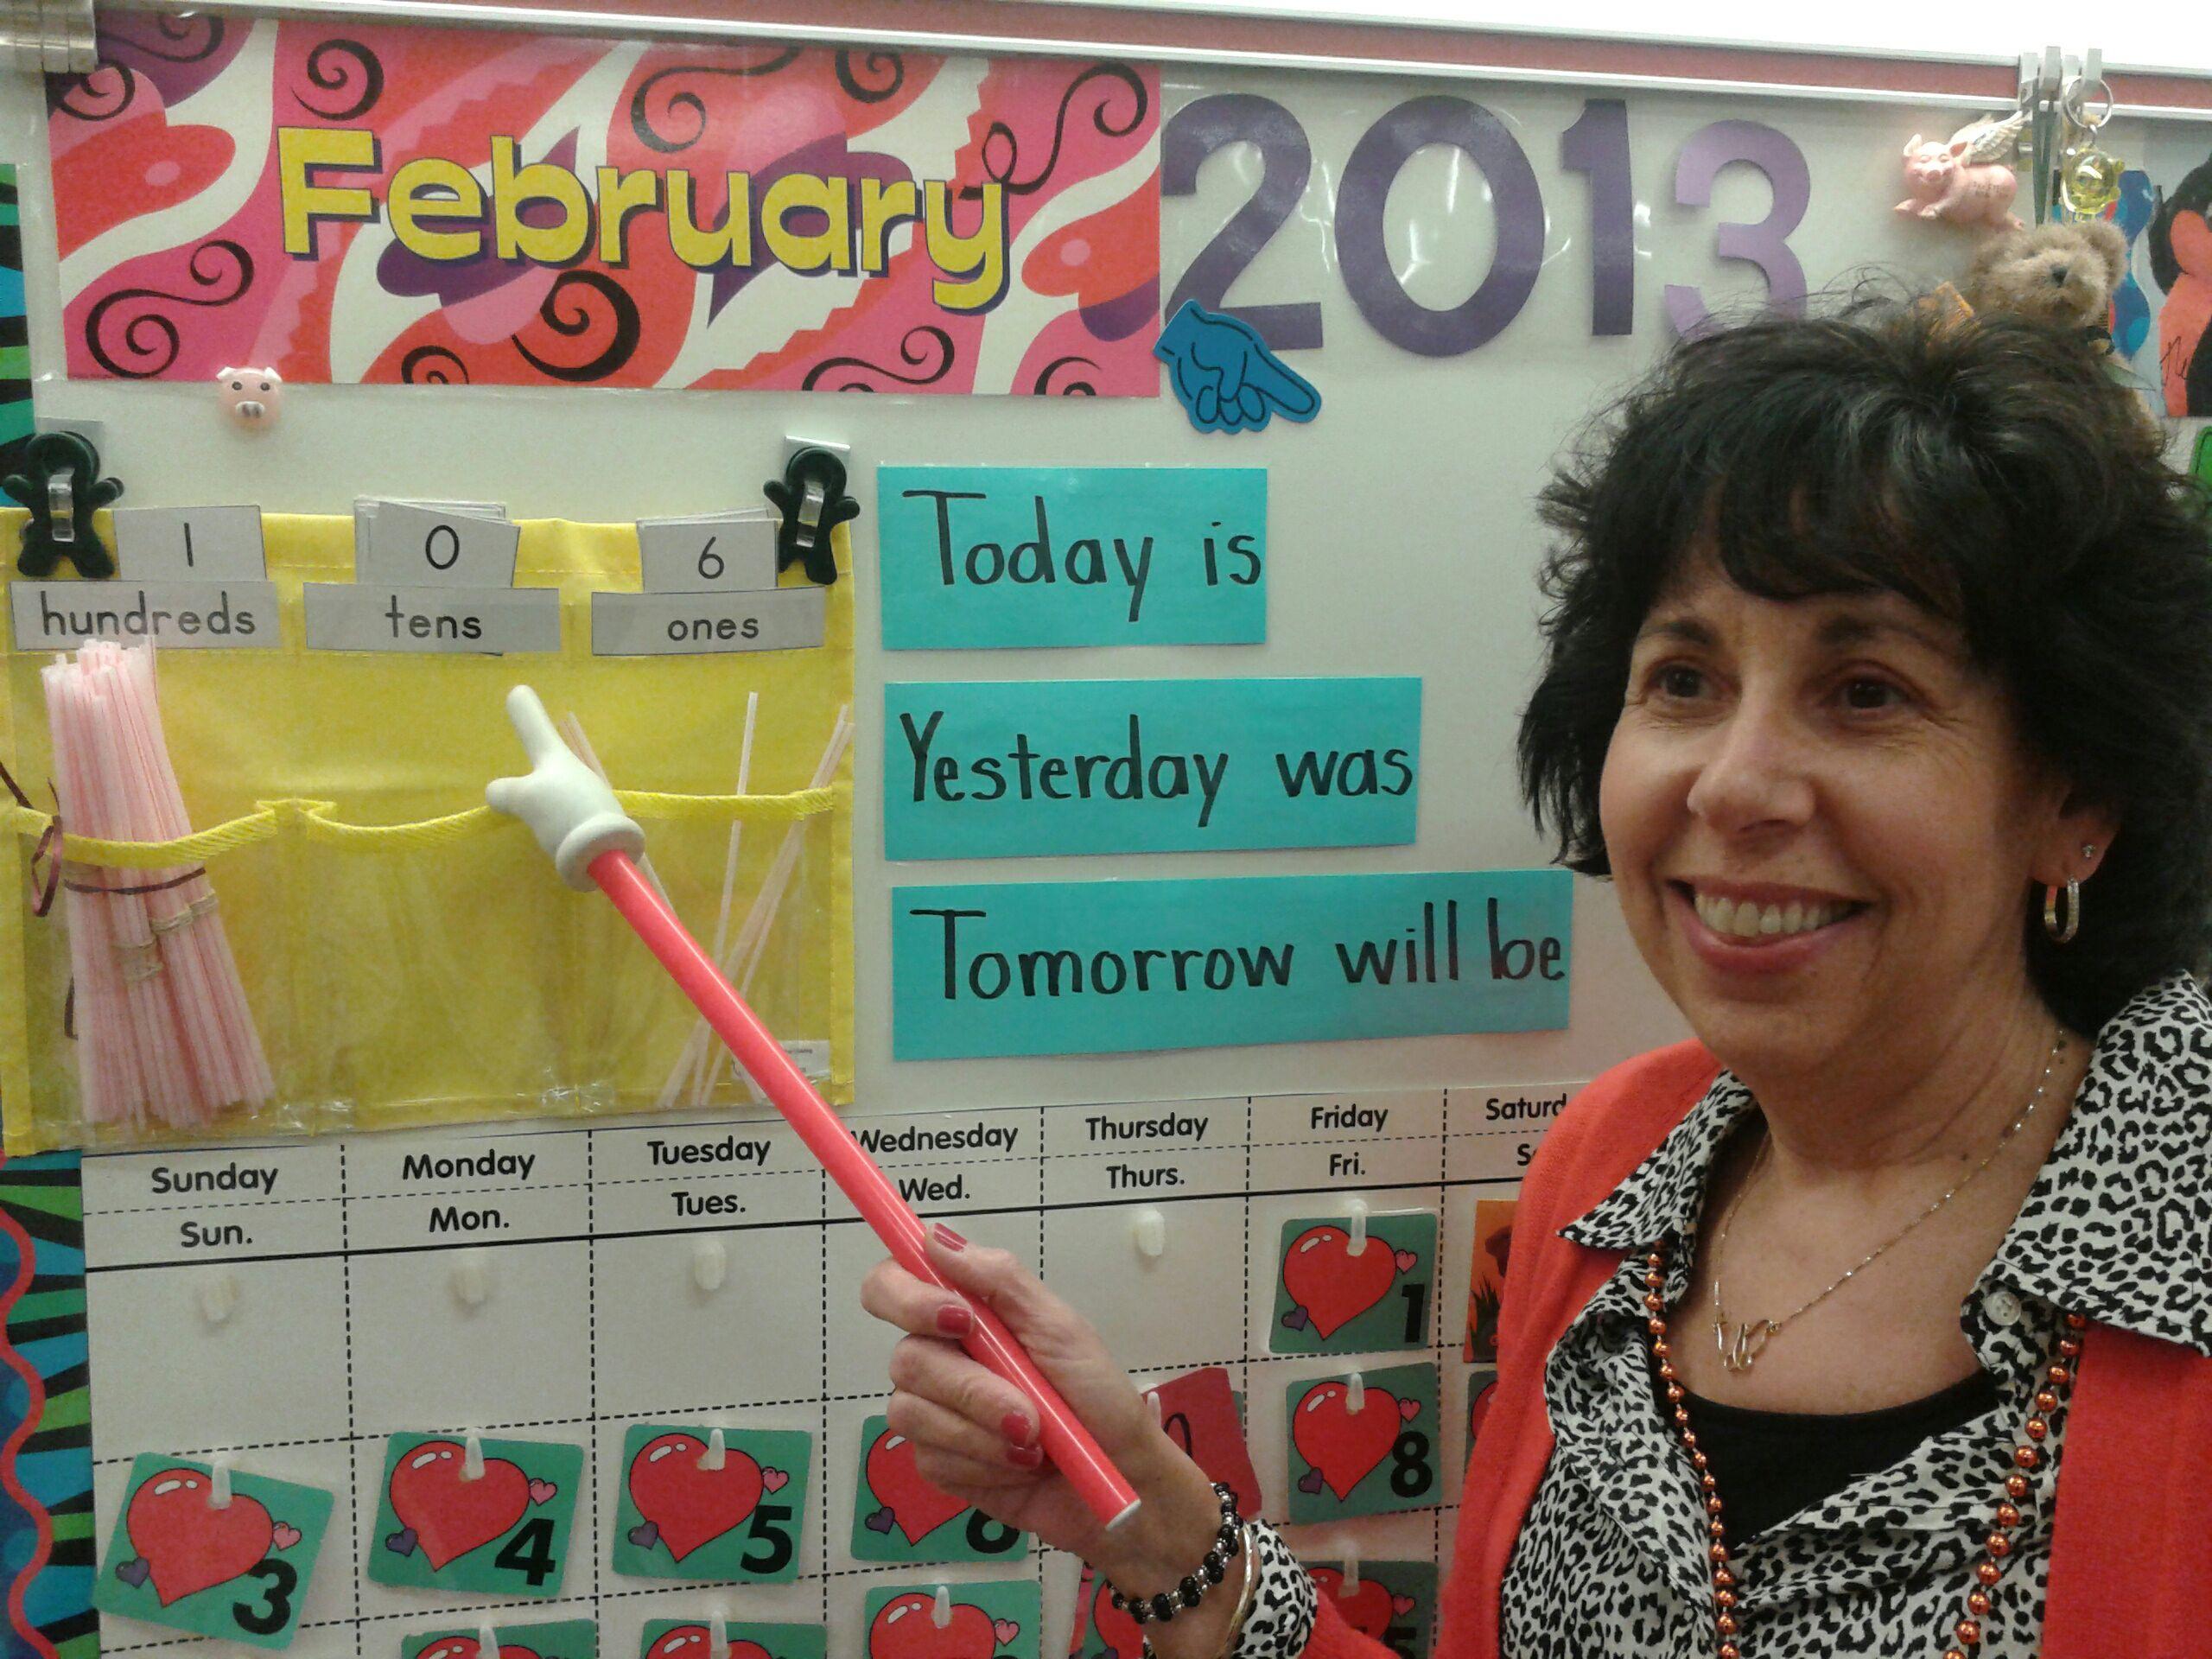
smile, product, fun, uploadedbyflickrmobile, ds106, 106